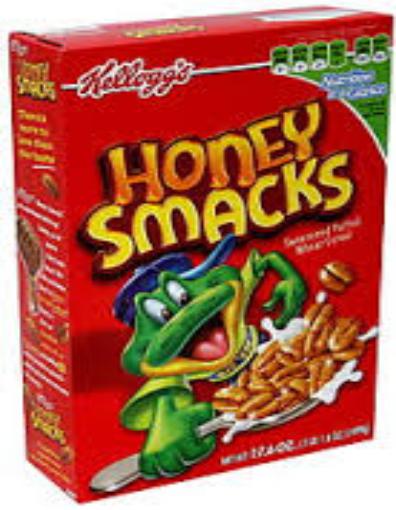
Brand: Honey Smacks
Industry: Food